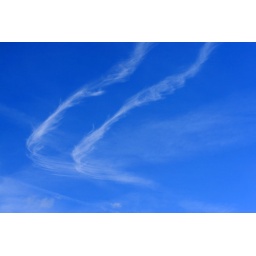
Nice parallel lines drawn by high altitude cirrus clouds in a deep blue sky.